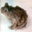
Label: frog